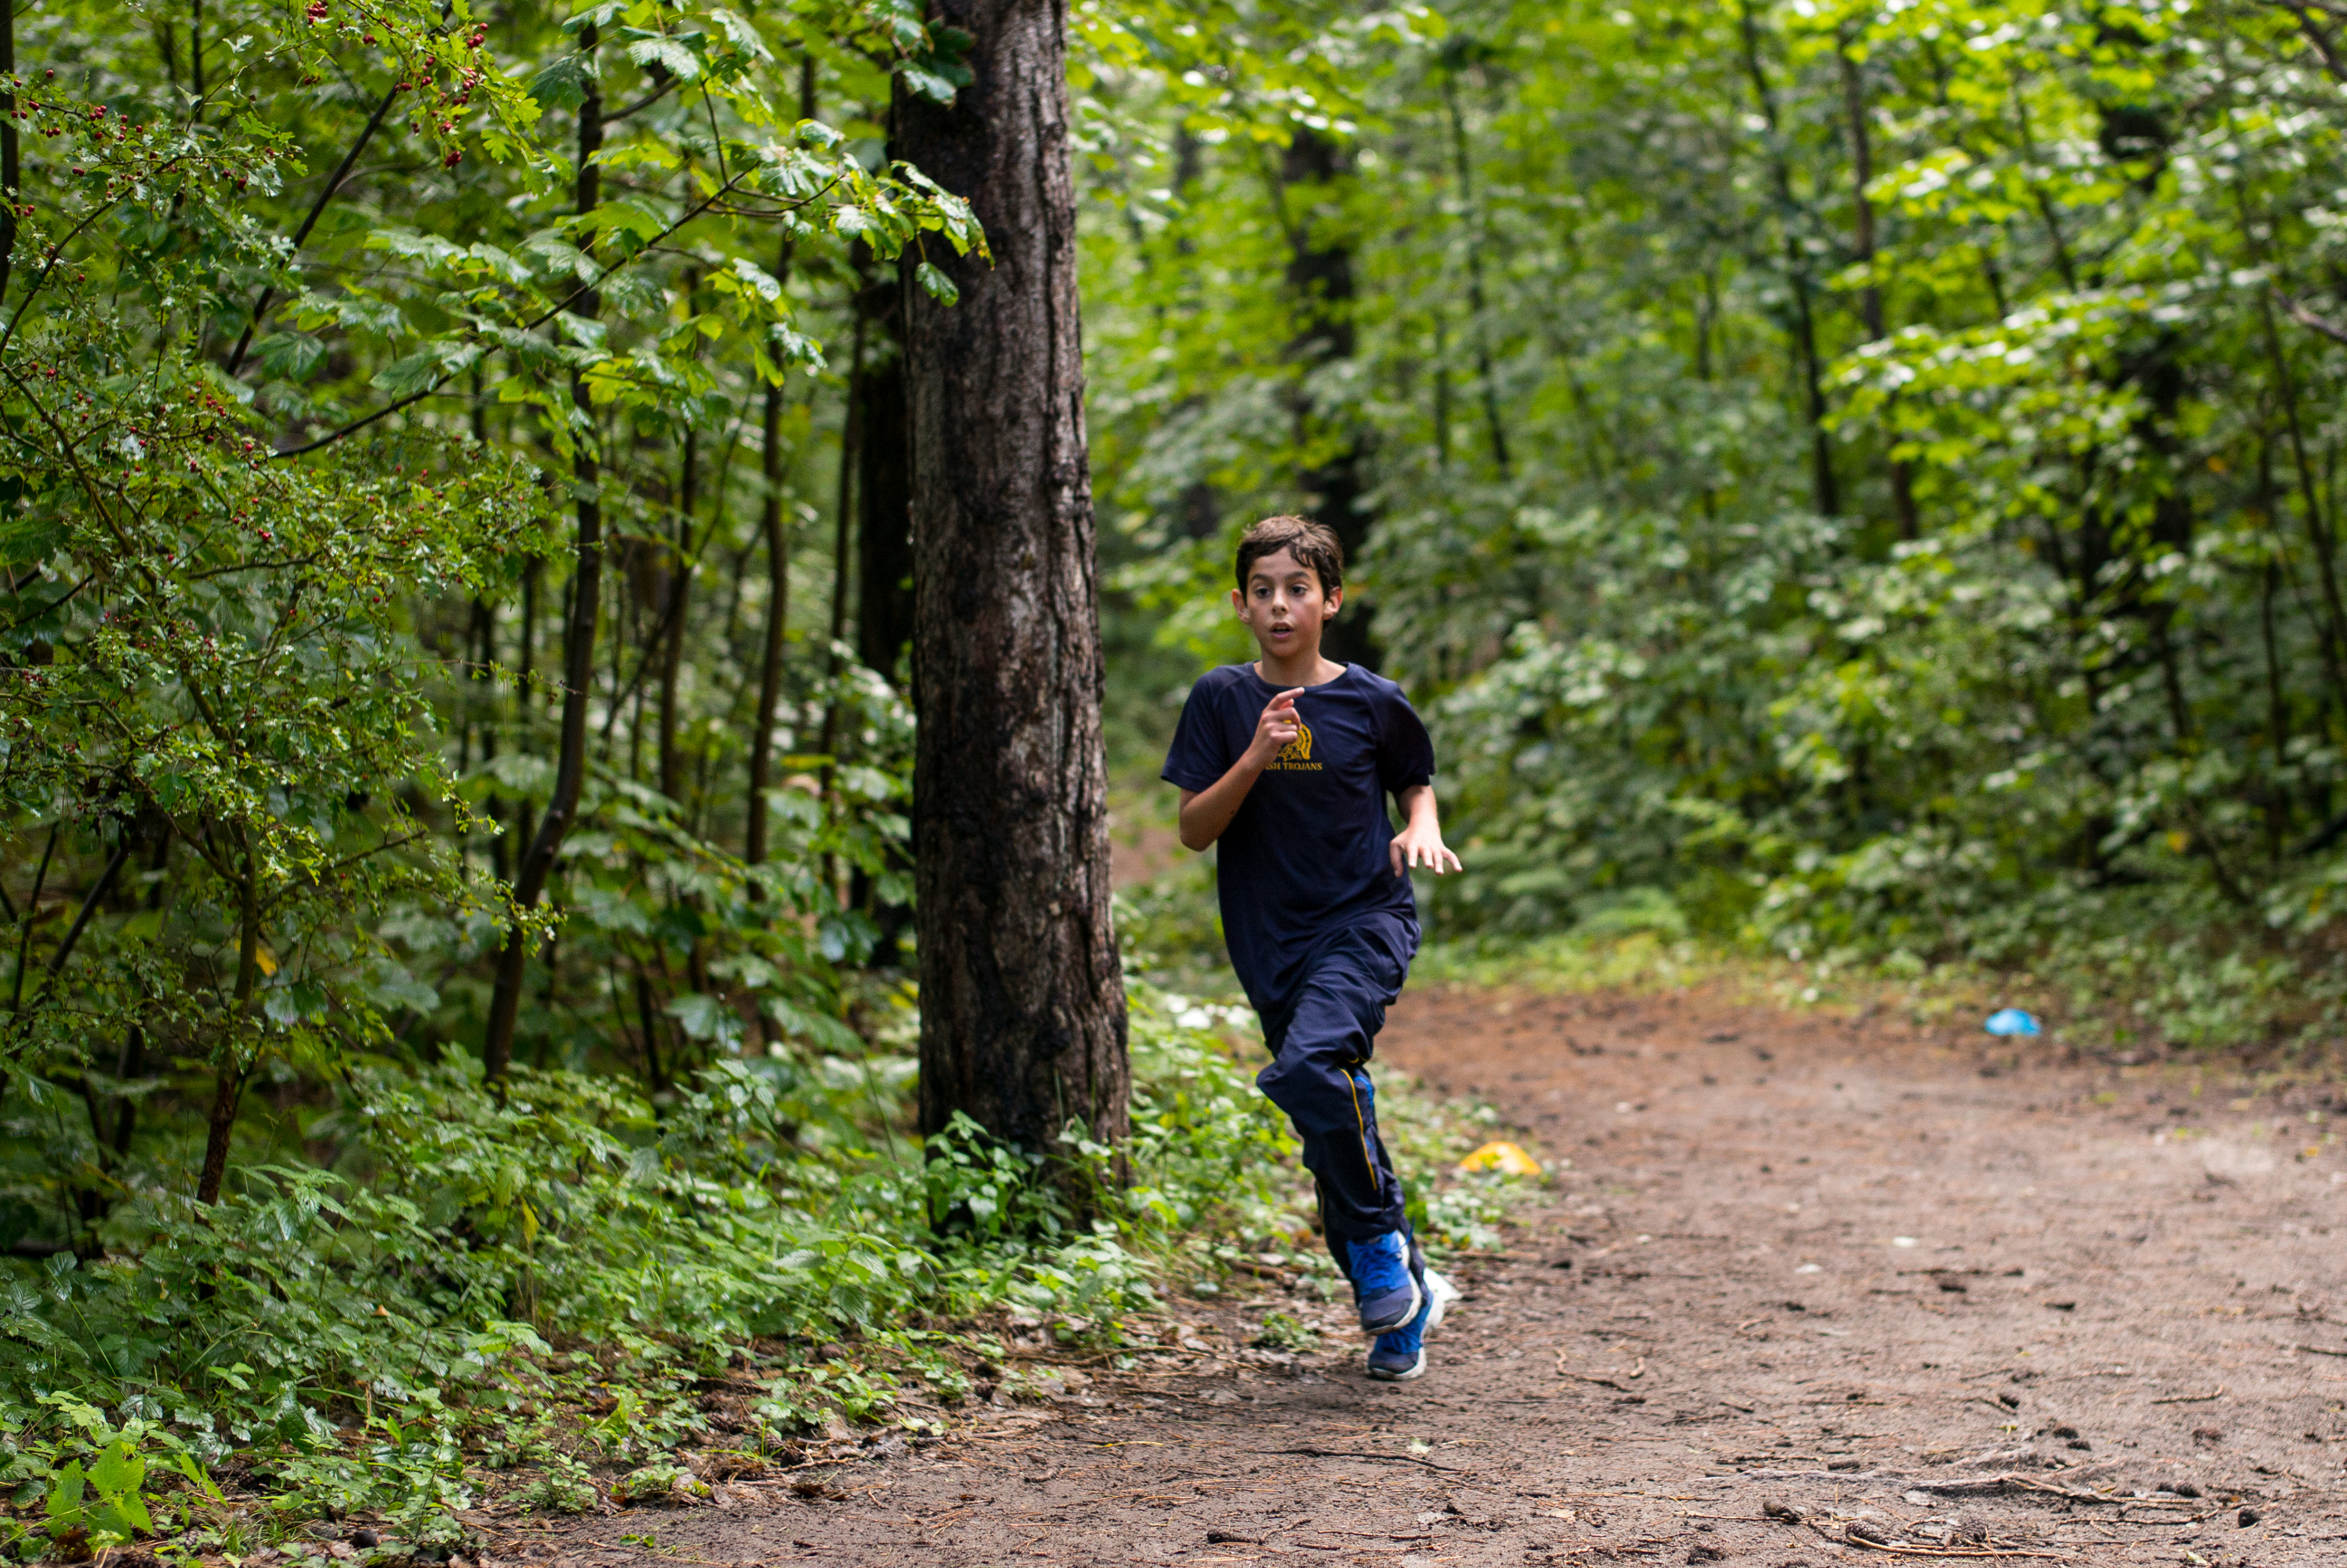
forest, walking, trail, running, recreation, green, soil, sports, woodland, mountain biking, human action, ultramarathon